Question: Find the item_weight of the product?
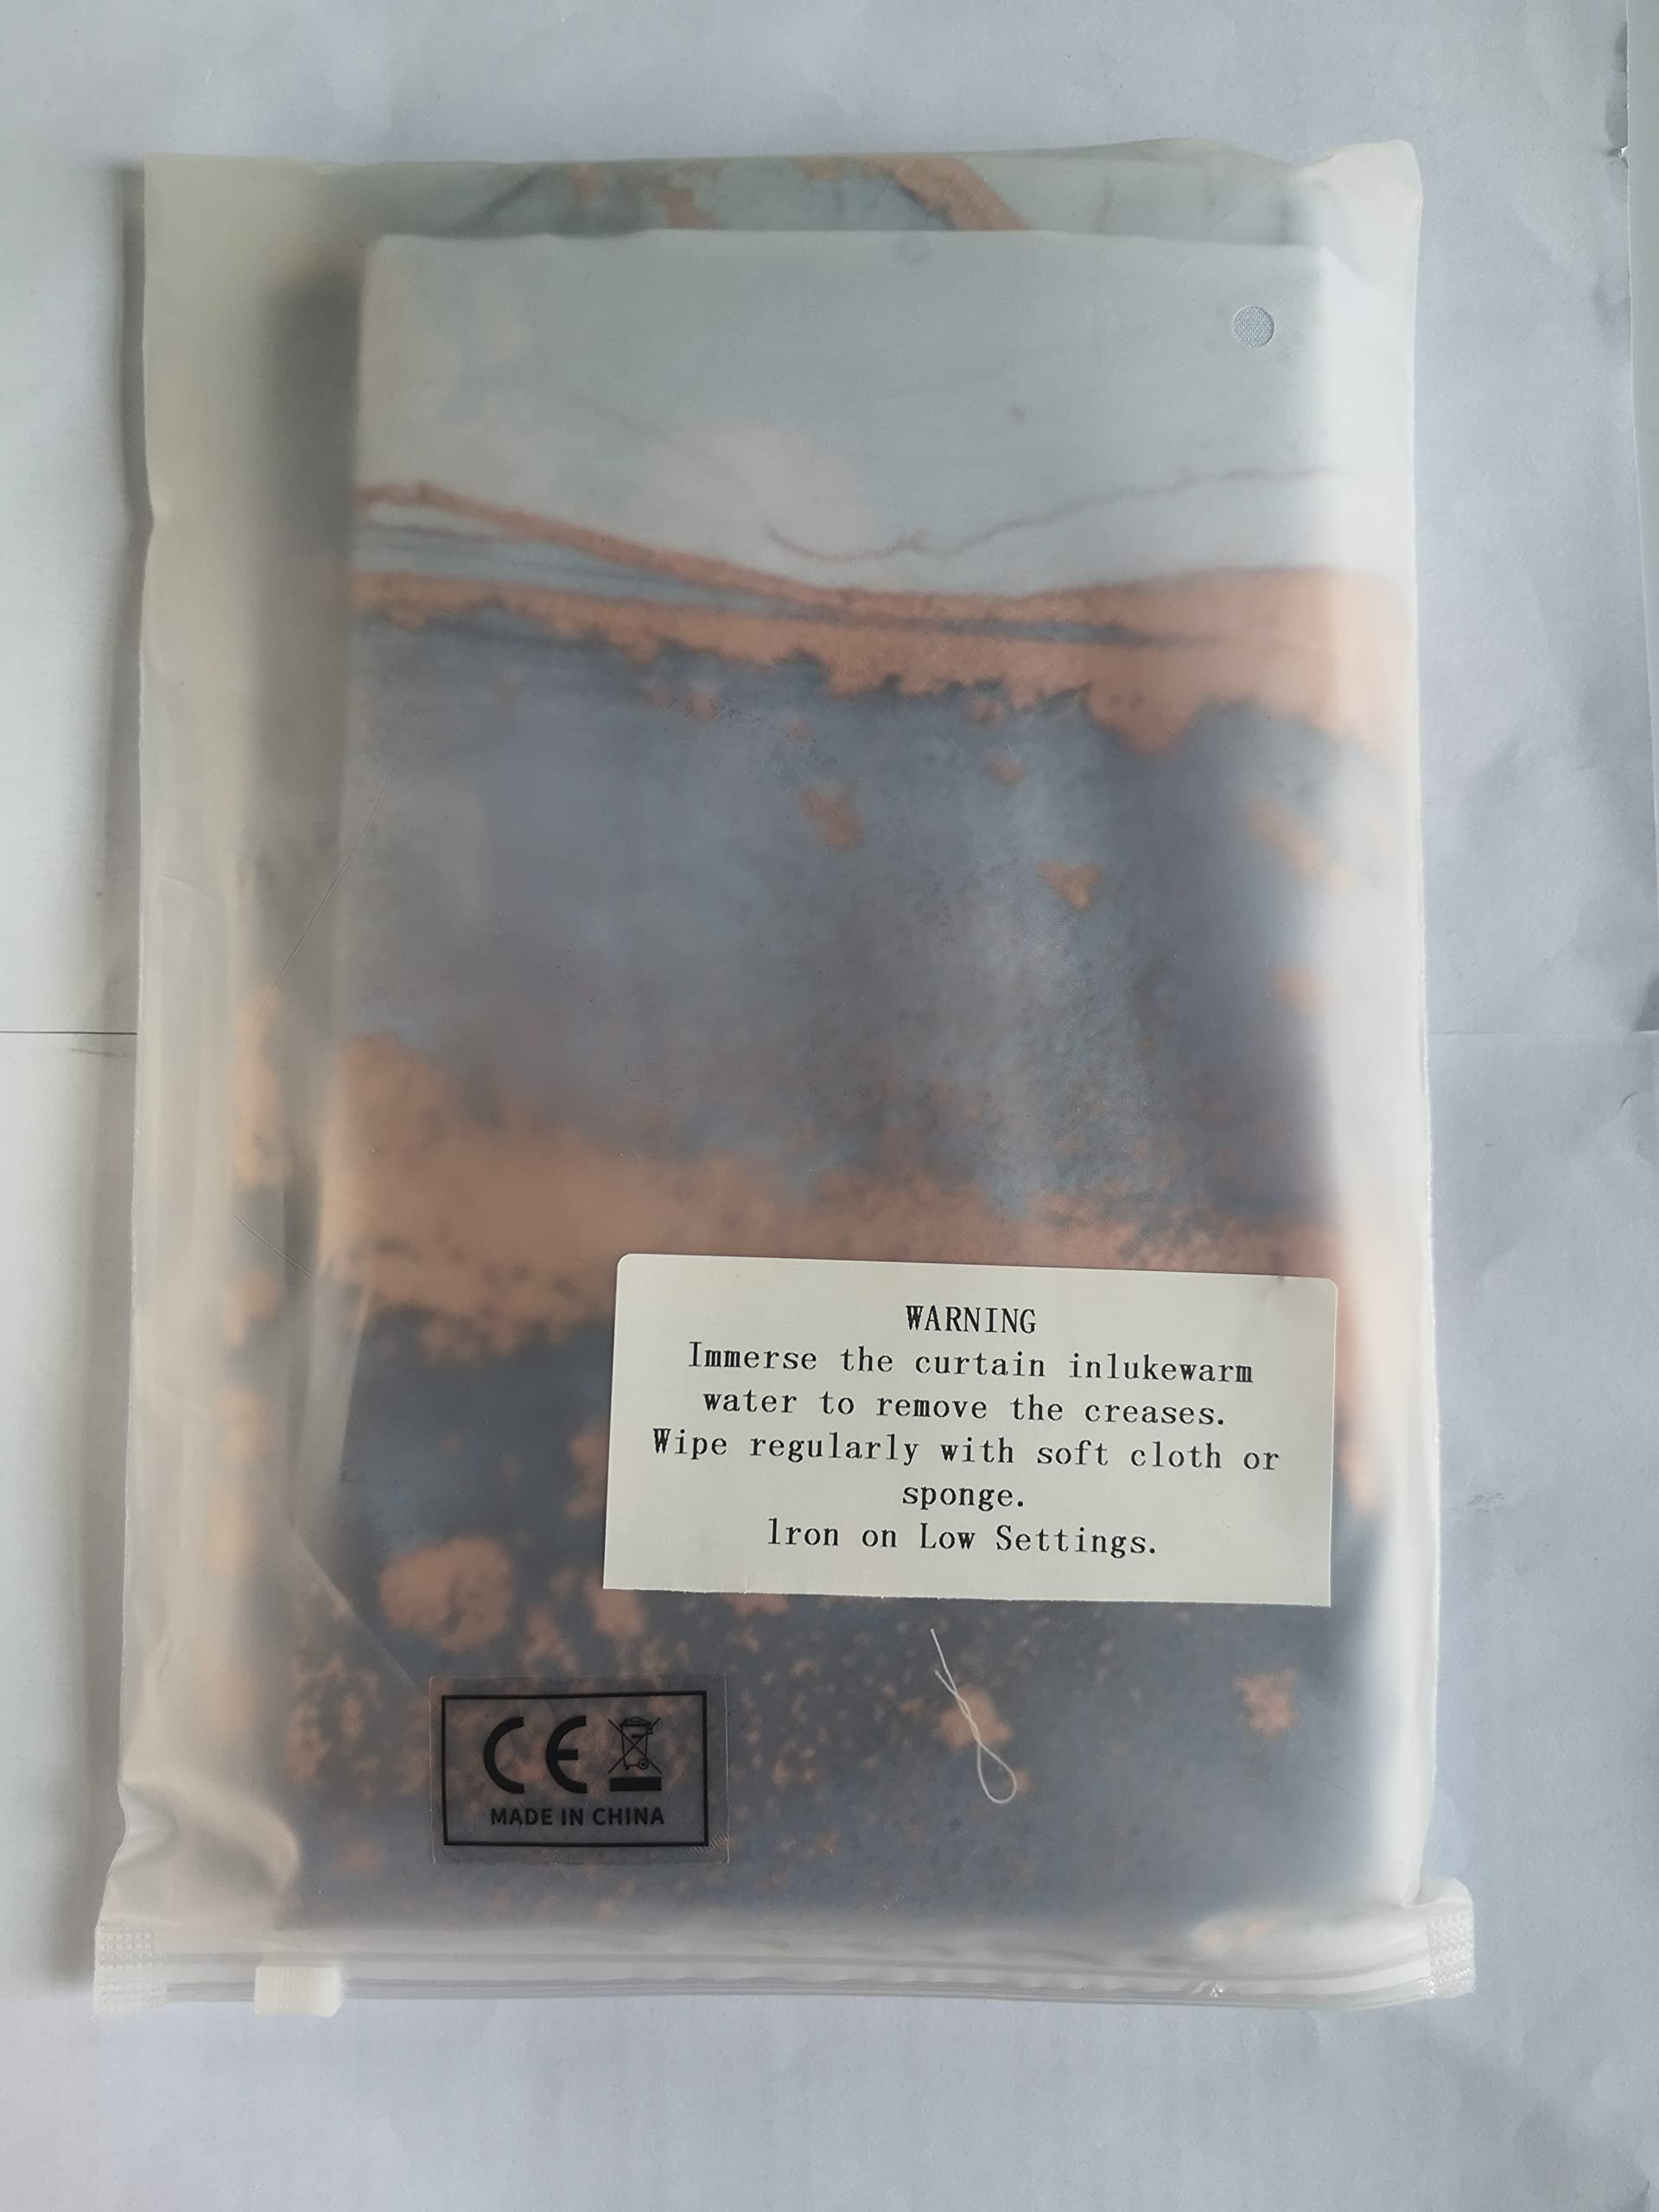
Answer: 1.0 ton